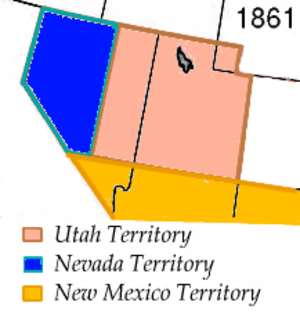
Nevada / Historie
Nevada-territoriet i 1861
Nevada er en delstat i USA, som består af 90 procent ørken. Byerne Las Vegas og Reno ligger i Nevada. Hovedstaden er Carson City.